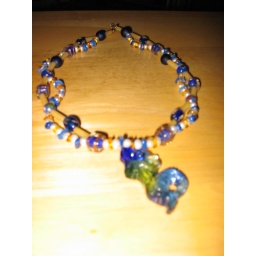
pearls with amber and lapis twined around yellow aventurine and assorted blue glass, clay, and cloissone beads.